Fukugawa Station

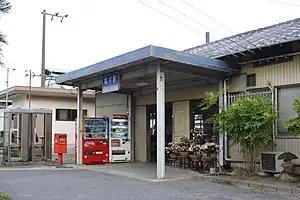
Fukagawa Station in May 2011

is a passenger railway station located in the city of Shūnan, Yamaguchi Prefecture, Japan. It is operated by the West Japan Railway Company (JR West).